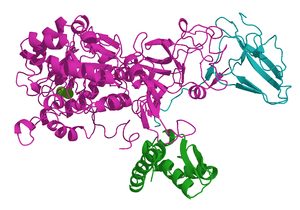
L'uréase est une enzyme qui catalyse la réaction de transformation de l'urée en dioxyde de carbone et ammoniac :